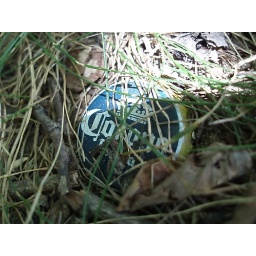
This bottle cap was imbedded in the ground next to my blanket.